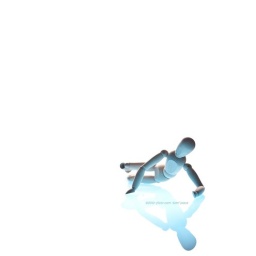
For Strobist: 1xSB-900 in a the Ezybox, man 1/4, behind the subject. 1xSB-600 under the white plexiglas, blue filter, man 1/4